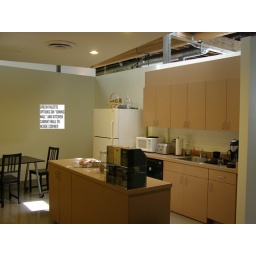
kitchen wall left with dining table/chairs in front to receive green color options to wrap into cabinet/fridge wall